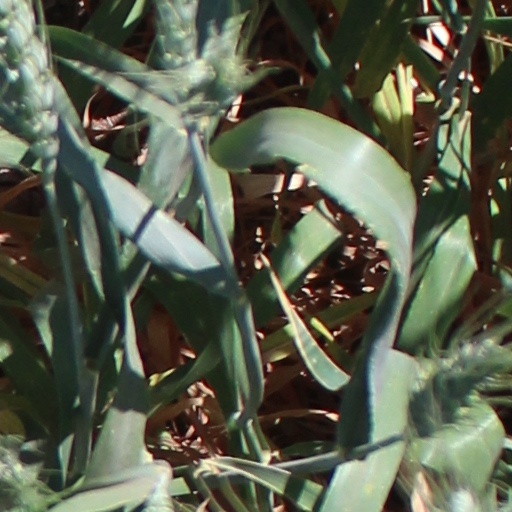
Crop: wheat